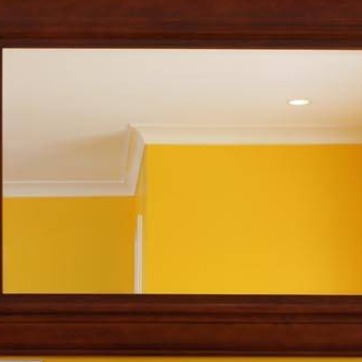
Material: mirror